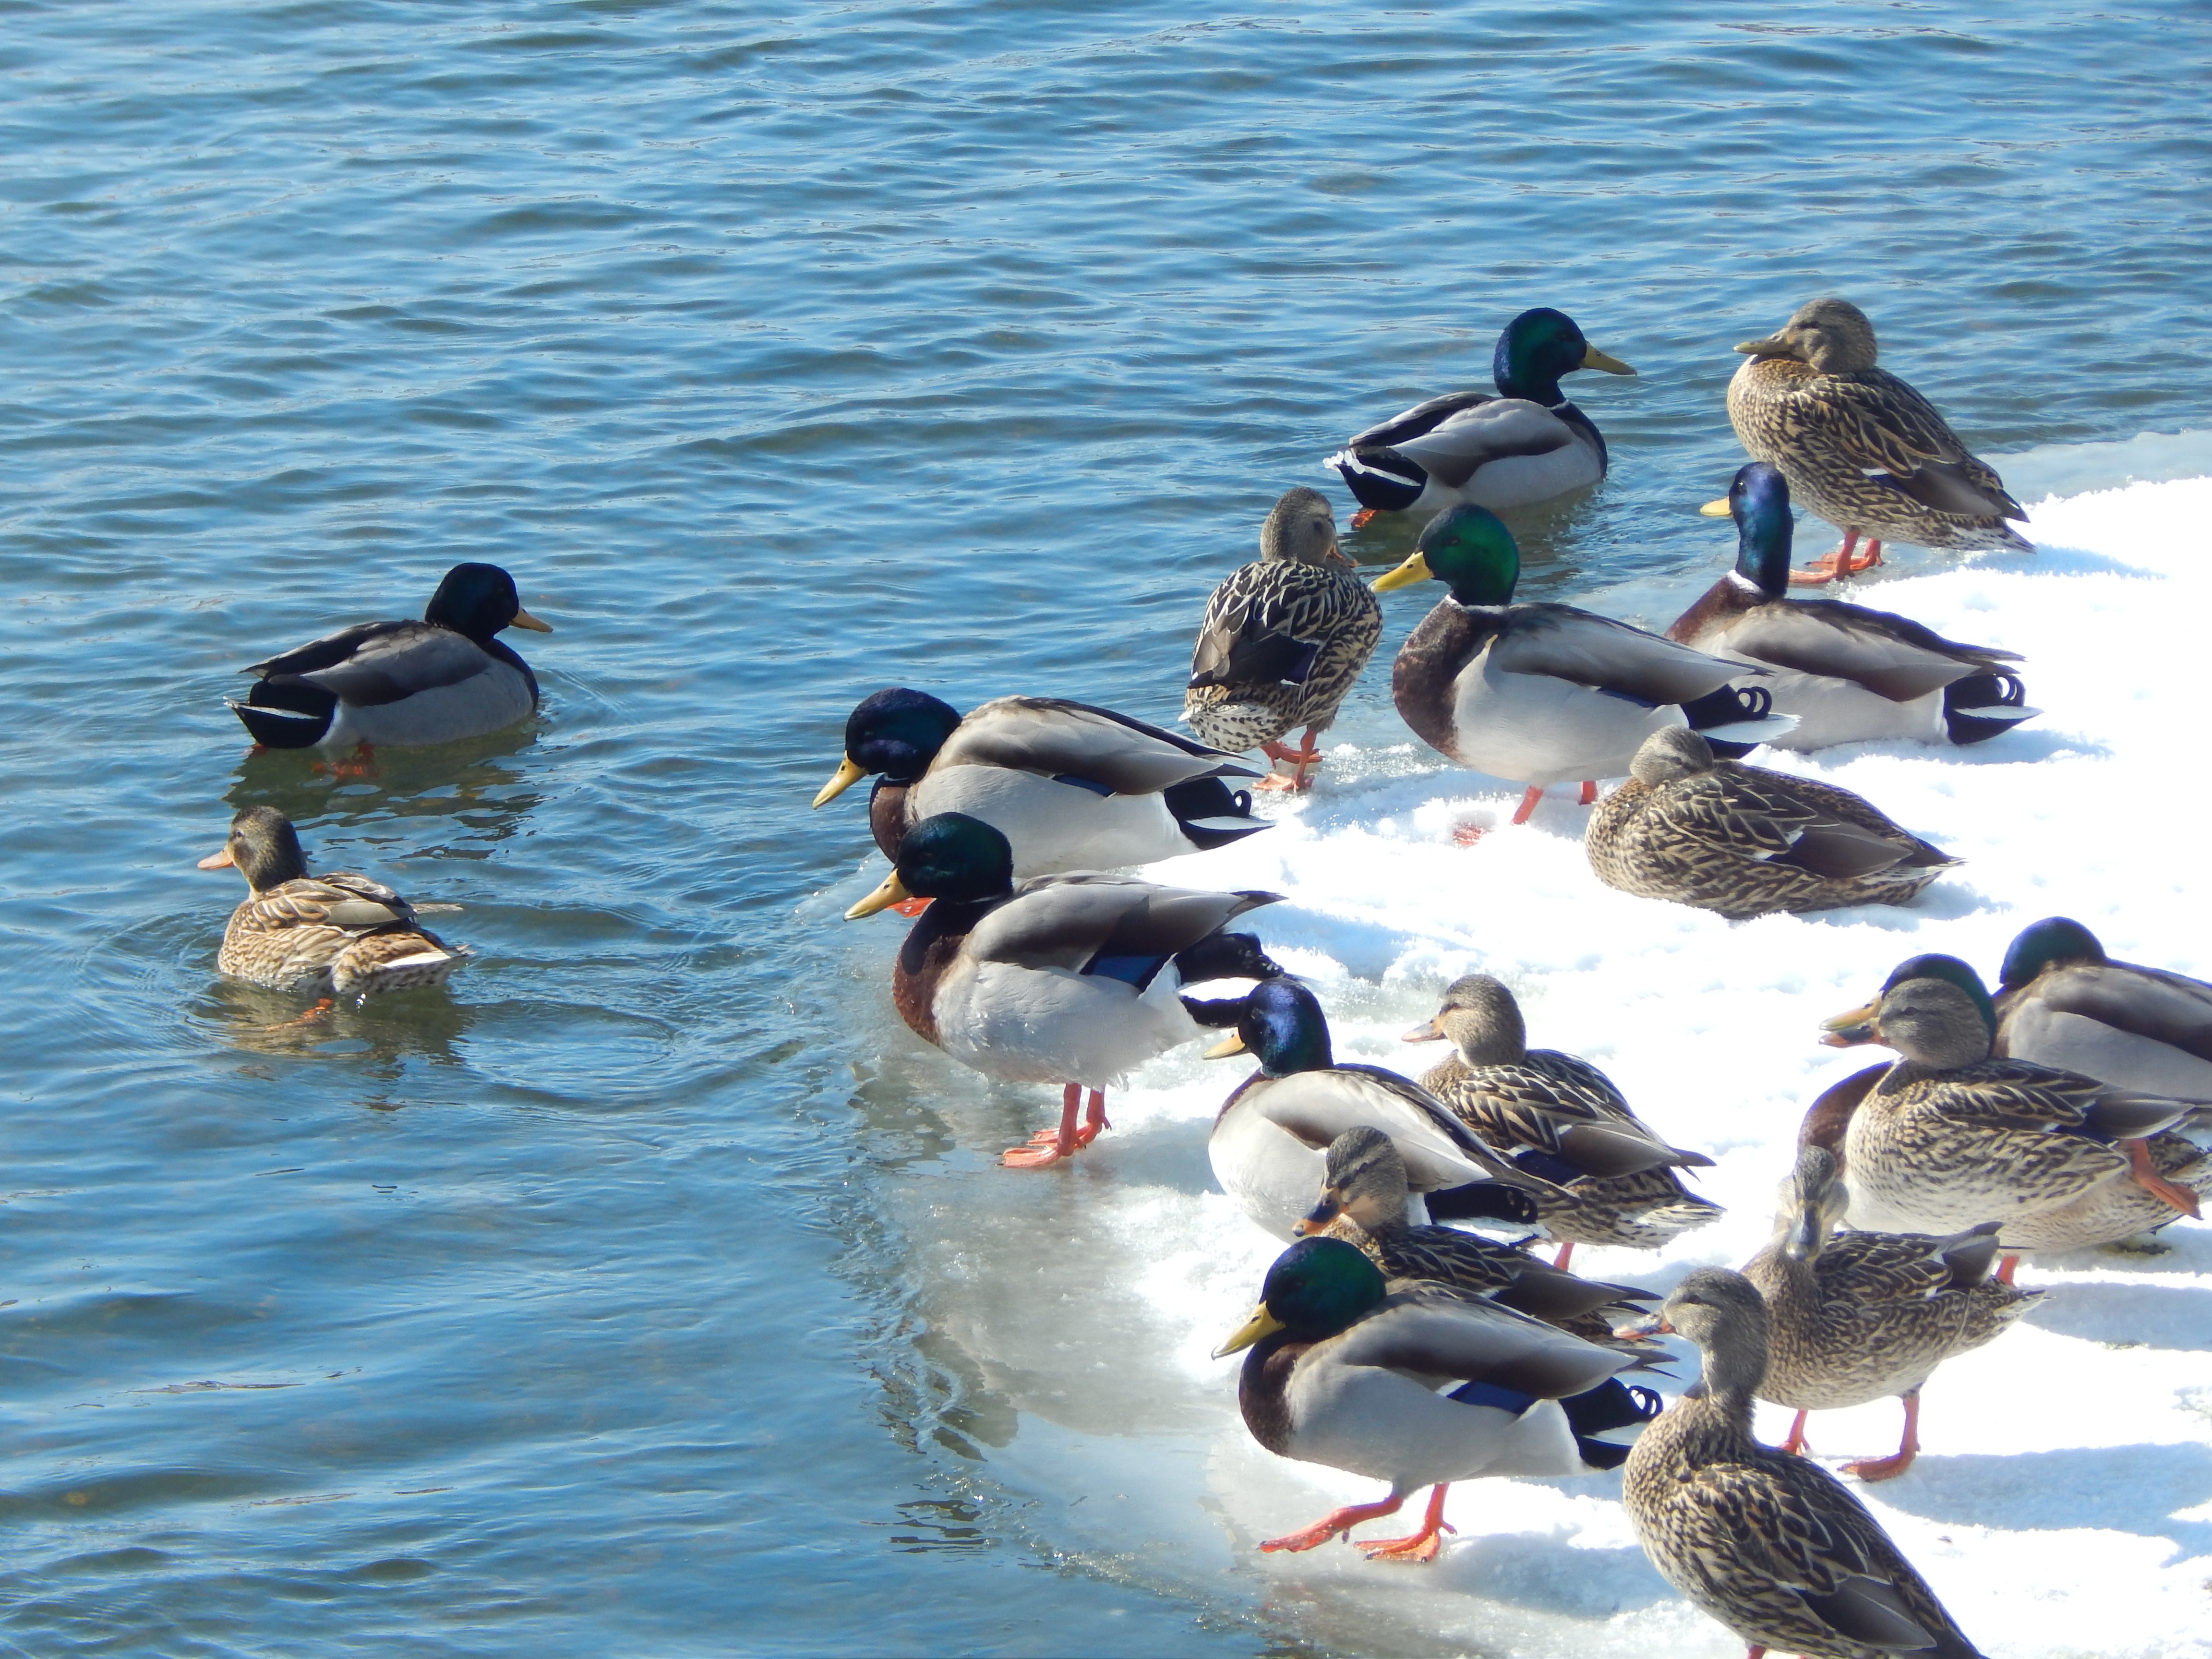
water, nature, bird, animal, wildlife, feather, wading bird, birds, duck, vertebrate, ducks, waterfowl, water bird, animal world, wildlife photography, mallard, canard, mallard ducks, ducks geese and swans, seaduck